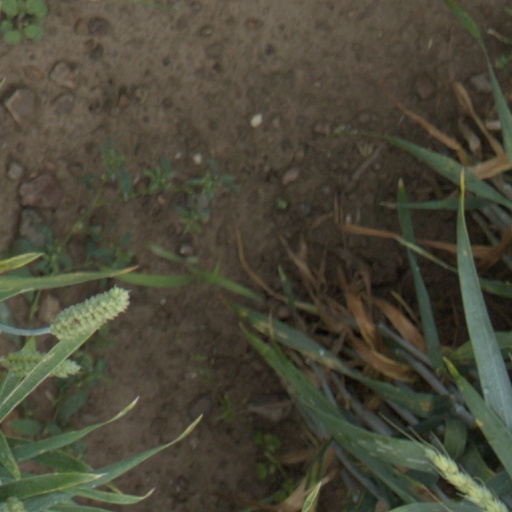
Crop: wheat